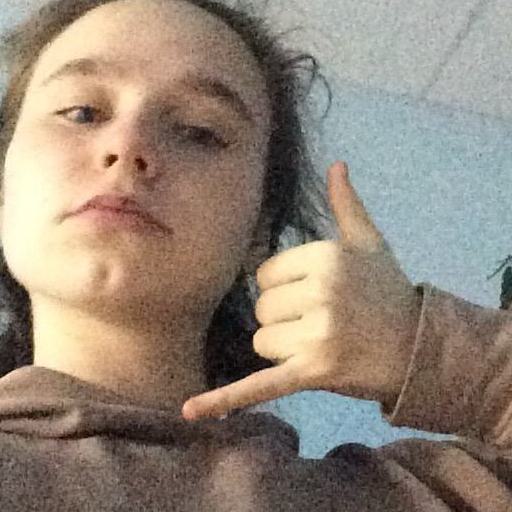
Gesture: call